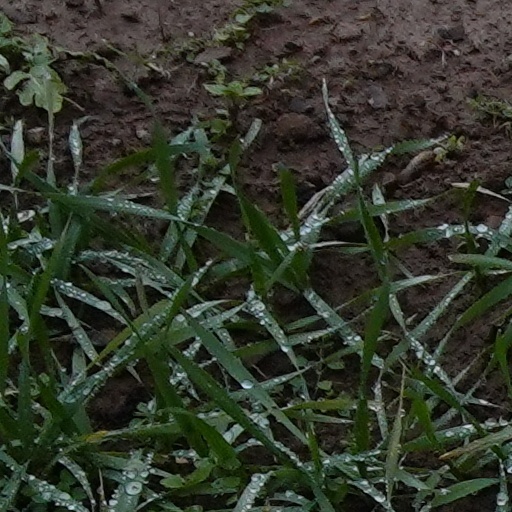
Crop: wheat